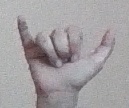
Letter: ya